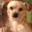
Label: dog